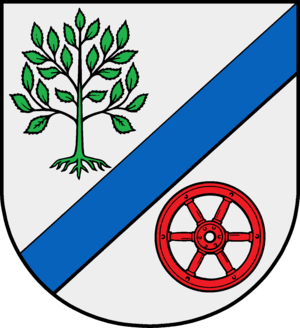
Oersdorf est une commune allemande du Schleswig-Holstein, située dans l'arrondissement de Segeberg, immédiatement à l'est de la ville de Kaltenkirchen. Oersdorf est l'une des neuf communes de l'Amt Kisdorf dont le siège est à Kattendorf.